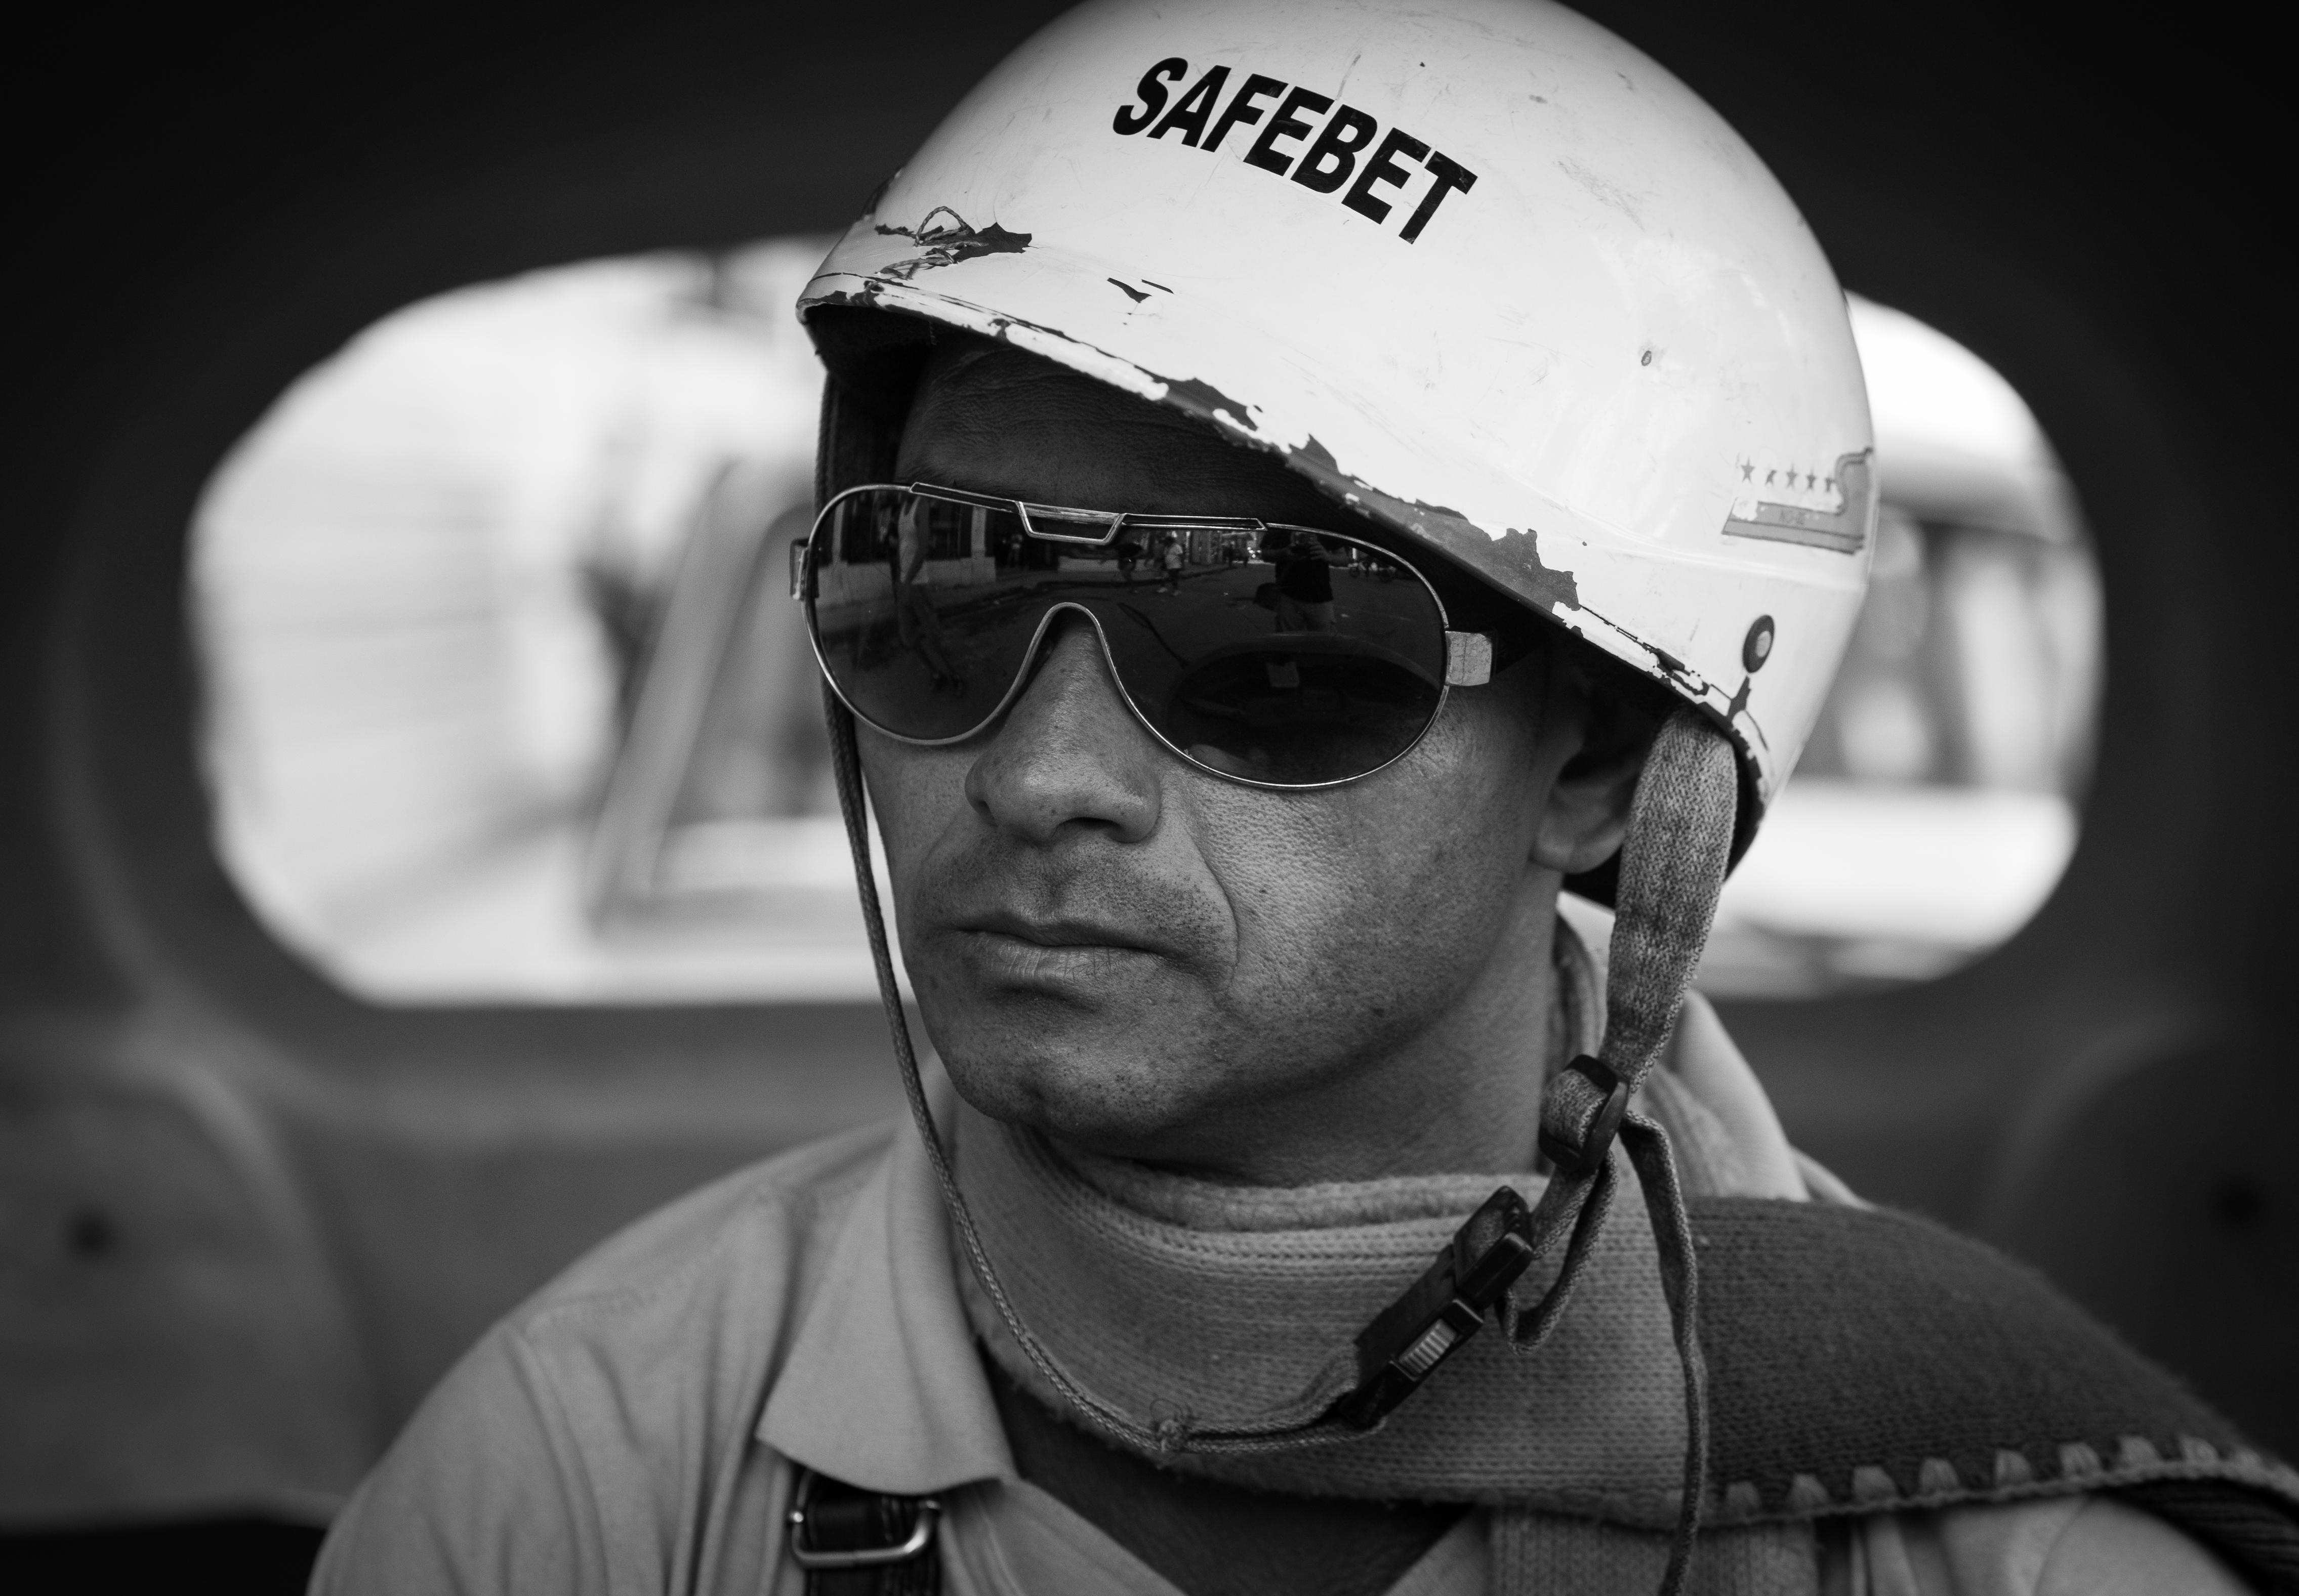
black and white, white, street, photography, ebook, portrait, soldier, training, black, monochrome, streetphotography, flickr, thomas, video, sunglasses, glasses, head, olympus, photograph, eyewear, omd, fuji, leica, monochrom, leuthard, hcb, thomasleuthard, monochrome photography, vision care